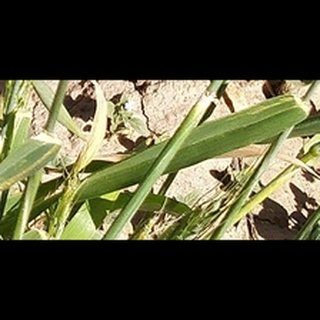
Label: healthy_wheat